Réal Giguère

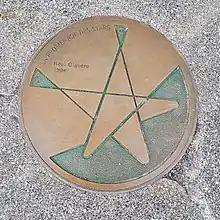
Plaque along La Promenade des Stars in Montreal

He began his career as a radio announcer from 1956 to 1961. He worked as a talk show host on French Canadian network television: "Dix sur dix", "Madame est servie" and "Parle, parle, jase, jase". He hosted game shows as well, such as "Galaxie" and the French Canadian version of "Jeopardy!". He was also an author for TV series such as "Dominique", "Métro, boulot, dodo" and "L'or du temps". He played acting parts in "Caïn" – a play that he authored – and in "La Cage aux Folles". In 2001, Giguère was inducted into the Canadian Broadcast Hall of Fame. He died at Hôpital Maisonneuve-Rosemont in Montreal on 11 February 2019 from pulmonary complications.